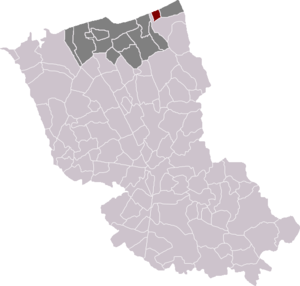
Zuydcoote est une commune française située dans le département du Nord, en région Hauts-de-France.